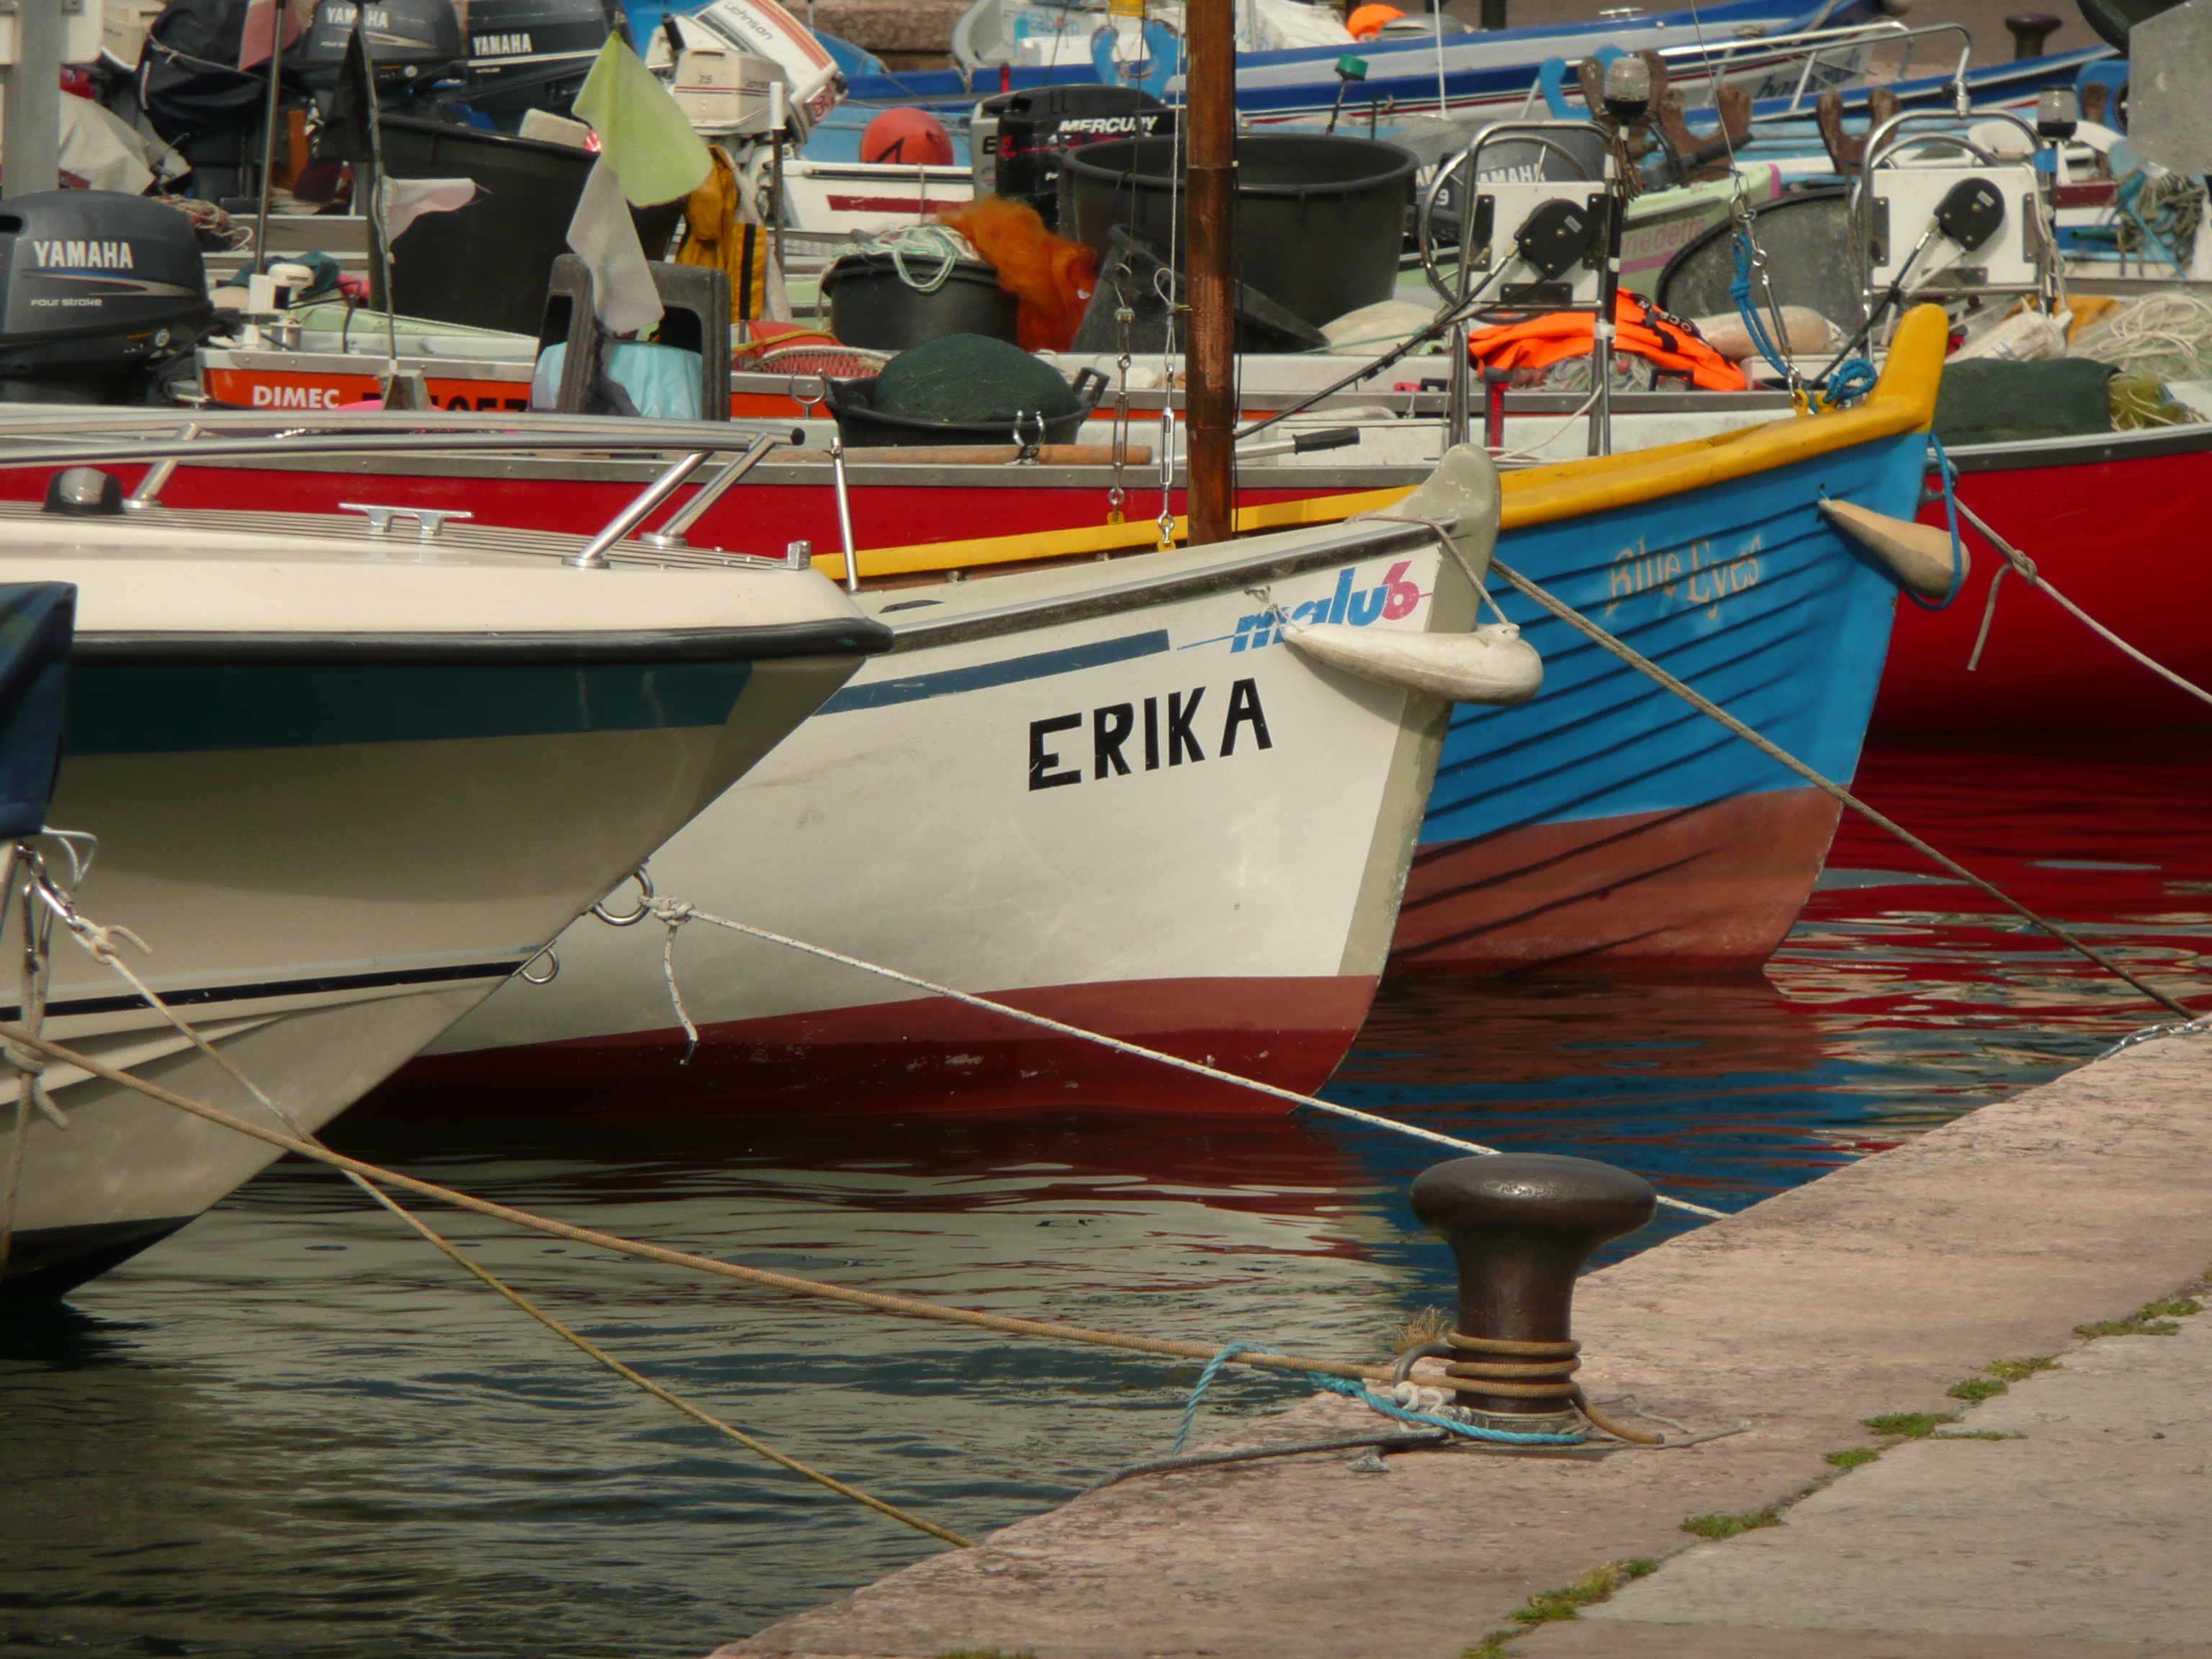
sea, water, dock, boat, vehicle, colourful, harbor, port, sailboat, motorboat, boating, boats, watercraft, fishing vessel